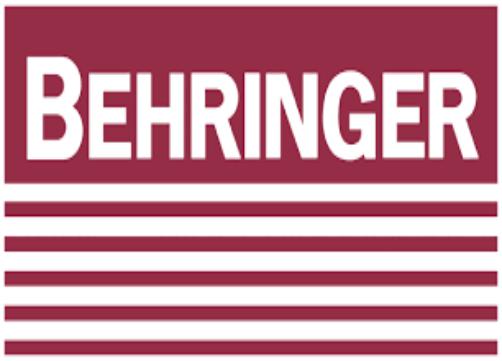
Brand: Behringer
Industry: Electronic